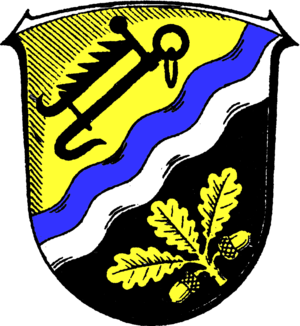
Schwalmtal est une municipalité allemande située dans le land de la Hesse et l'arrondissement de Vogelsberg.